Tornadoes of 2009

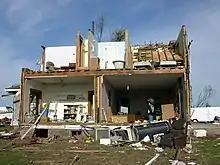
A home severely damaged by the EF2 Aurora, Nebraska tornado

Yet another round of severe weather developed on June 17 across the upper Midwest and central Great Plains. The community of Austin, Minnesota was especially hard hit by a large tornado. Between 15 and 20 homes were damaged and baseball fields were ruined across the city. About 600 trees were ripped down in city parks. It tracked over US 218, flipping numerous cars off the road. One shed was rolled several times by the tornado, injuring a man inside. The National Weather Service survey indicated that the tornado briefly reached EF2 intensity. The tornado was estimated to have touched down around 8:00 pm CDT and lifted around 8:23 pm CDT after tracking for . The maximum width of the tornado was roughly .